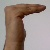
The image shows a hand gesture representing a space in Indian Sign Language.